Anna Nechaeva

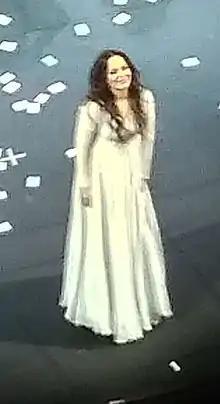
Anna Nechaeva, 2019

Anna Vladimirovna Nechaeva (born in 1976) is a Russian soprano singer who was born in Saratov and used attend its Conservatory in 1996. Later she was offered to perform the role of "Tatiana" in "Eugene Onegin" at the Saint Petersburg Conservatory and by 2003 became a soloist at the Saint Petersburg Opera where she continued her original role as well as other title roles in Giacomo Puccini's "Gianni Schicchi", Madama Butterfly, and "Suor Angelica". From 2008 to 2011 she became a soloist at the Mikhaylovsky Theatre where she performed roles of "Nedda" in "Pagliacci" and "Rachel" in "The Jews" as well as the title roles of "Rusalka" and of course "Tatiana" in "Eugene Onegin". In 2012, she made her first public appearance with Bolshoi Theatre where she sang in "The Enchantress" portraying "Nastasya" becoming soloist there the same year. After her debut, she performed such roles as "Iolanta" in an opera of the same name as well as "Liu" in "Turandot" and "Yaroslavna" in "Prince Igor".